Emmanuel Esparza

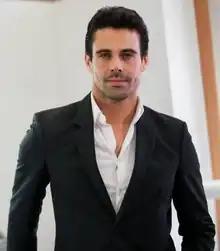

Emmanuel Esparza (born 2 March 1976) is a Spanish actor based in Colombia, where he became popular for his performances in "La Pola" (2010–2011) and "Mentiras perfectas" (2013–2014). He has also starred in "Fugitivos" (2014) and "Venganza" (2017). Later that same year, it was highlighted internationally in the Telemundo's crime drama series "El Señor de los Cielos", where he played Tony Pastrana, the main antagonist throughout Season 5.